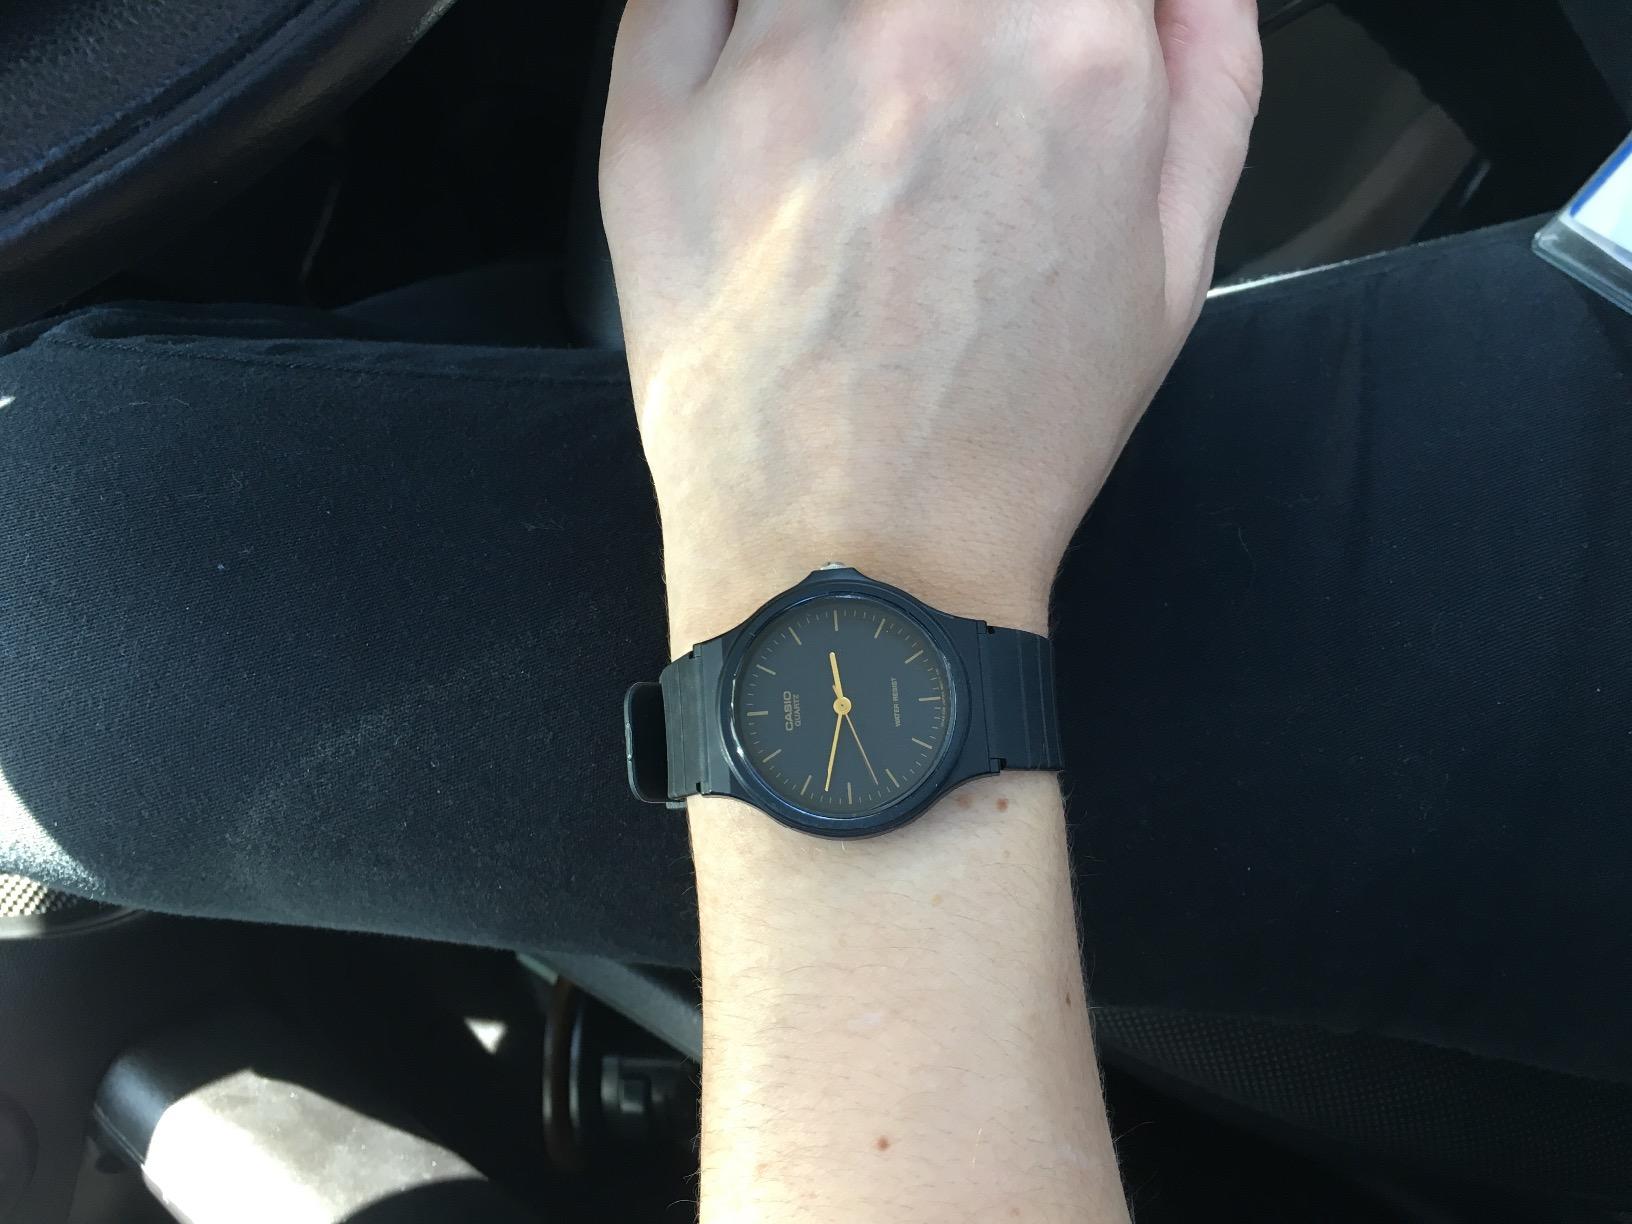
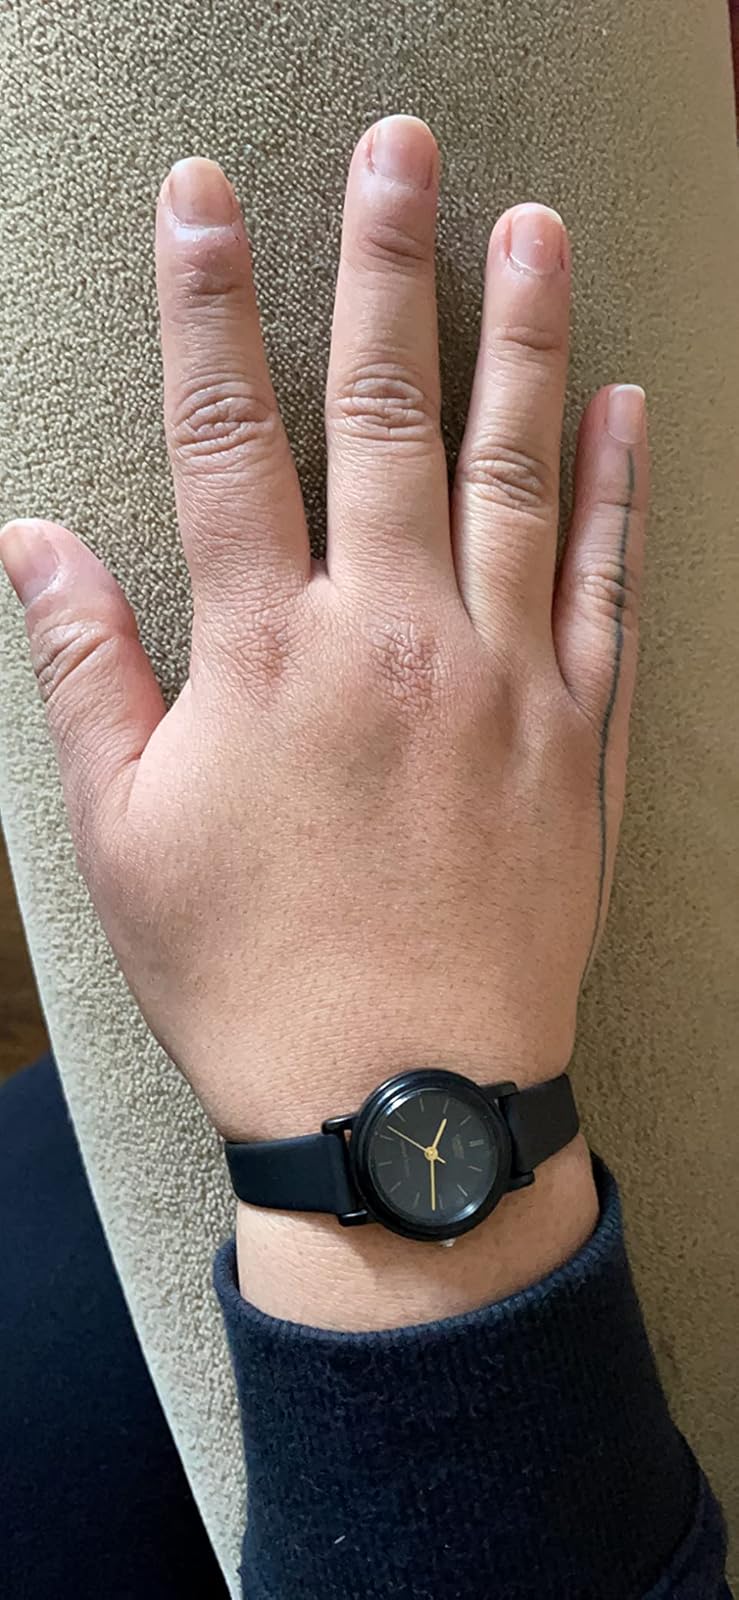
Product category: accessories_watch
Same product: no